Dwain Chambers

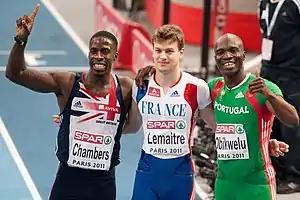
Chambers (left) with the 2011 European 60 m medalists Lemaitre and Obikwelu

He won his fifth national title in the 60 m in 2012 with a season's best of 6.58 m. A third consecutive podium finish came at the 2012 IAAF World Indoor Championships, where he pipped Trell Kimmons to the bronze medal. Chambers was given the chance to return to the Olympic stage after the Court of Arbitration for Sport (CAS) decided in favour of the World Anti-Doping Agency over the validity of British Olympic Association's (BOA) Olympic ban by-law. CAS agreed that the law was non-compliant with the World Anti-Doping Code, to which the BOA was signatory due to its connection with the International Olympic Committee. Chambers ran a 150 m-straight best of 15.27 seconds at the Great City Games in May then won the 100 m Olympic trial race, holding off emerging teenager Adam Gemili. His absence from the major track circuit came to an end with a run at the Diamond League London Grand Prix, although he did not achieve the Olympic "A" standard time there.